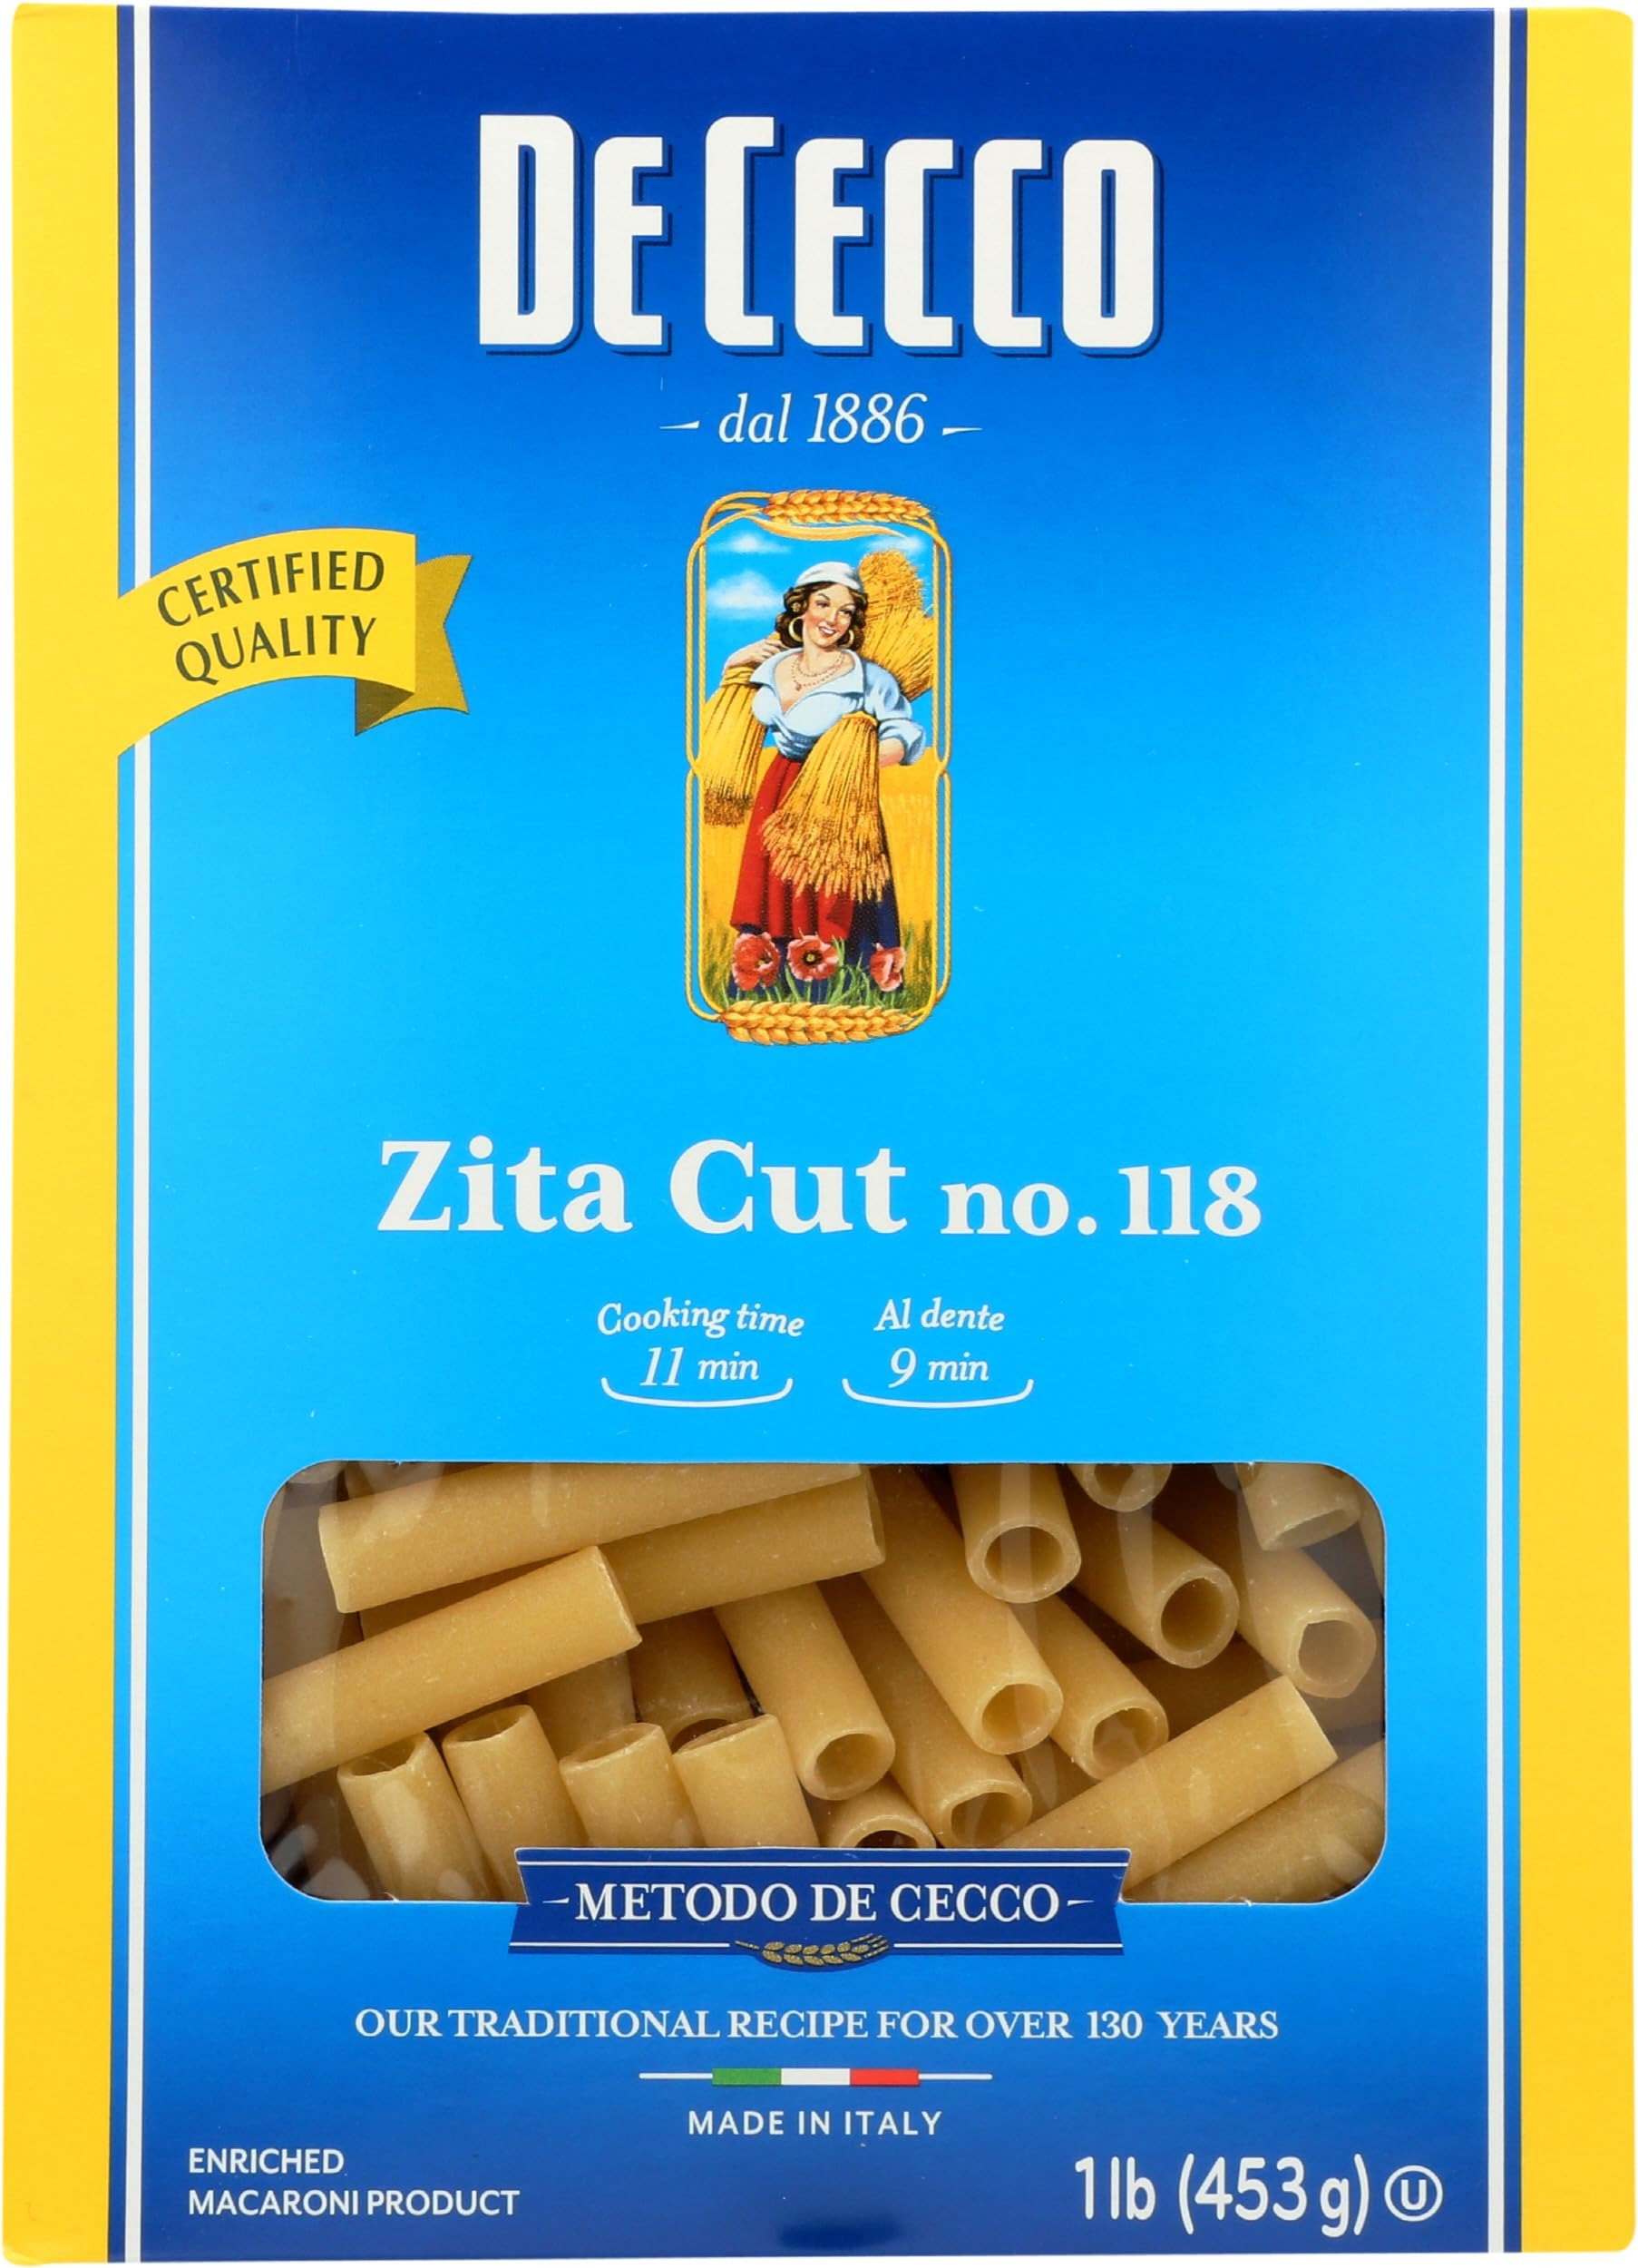
Item Name: De Cecco Zita Cut Pasta, High In Protein, 16 Ounces (Pack Of 12)
Bullet Point: De Cecco Zita Cut Pasta, High In Protein, 16 Ounces (Pack Of 12)
Value: 192.0
Unit: Fl Oz

Price: 53.11